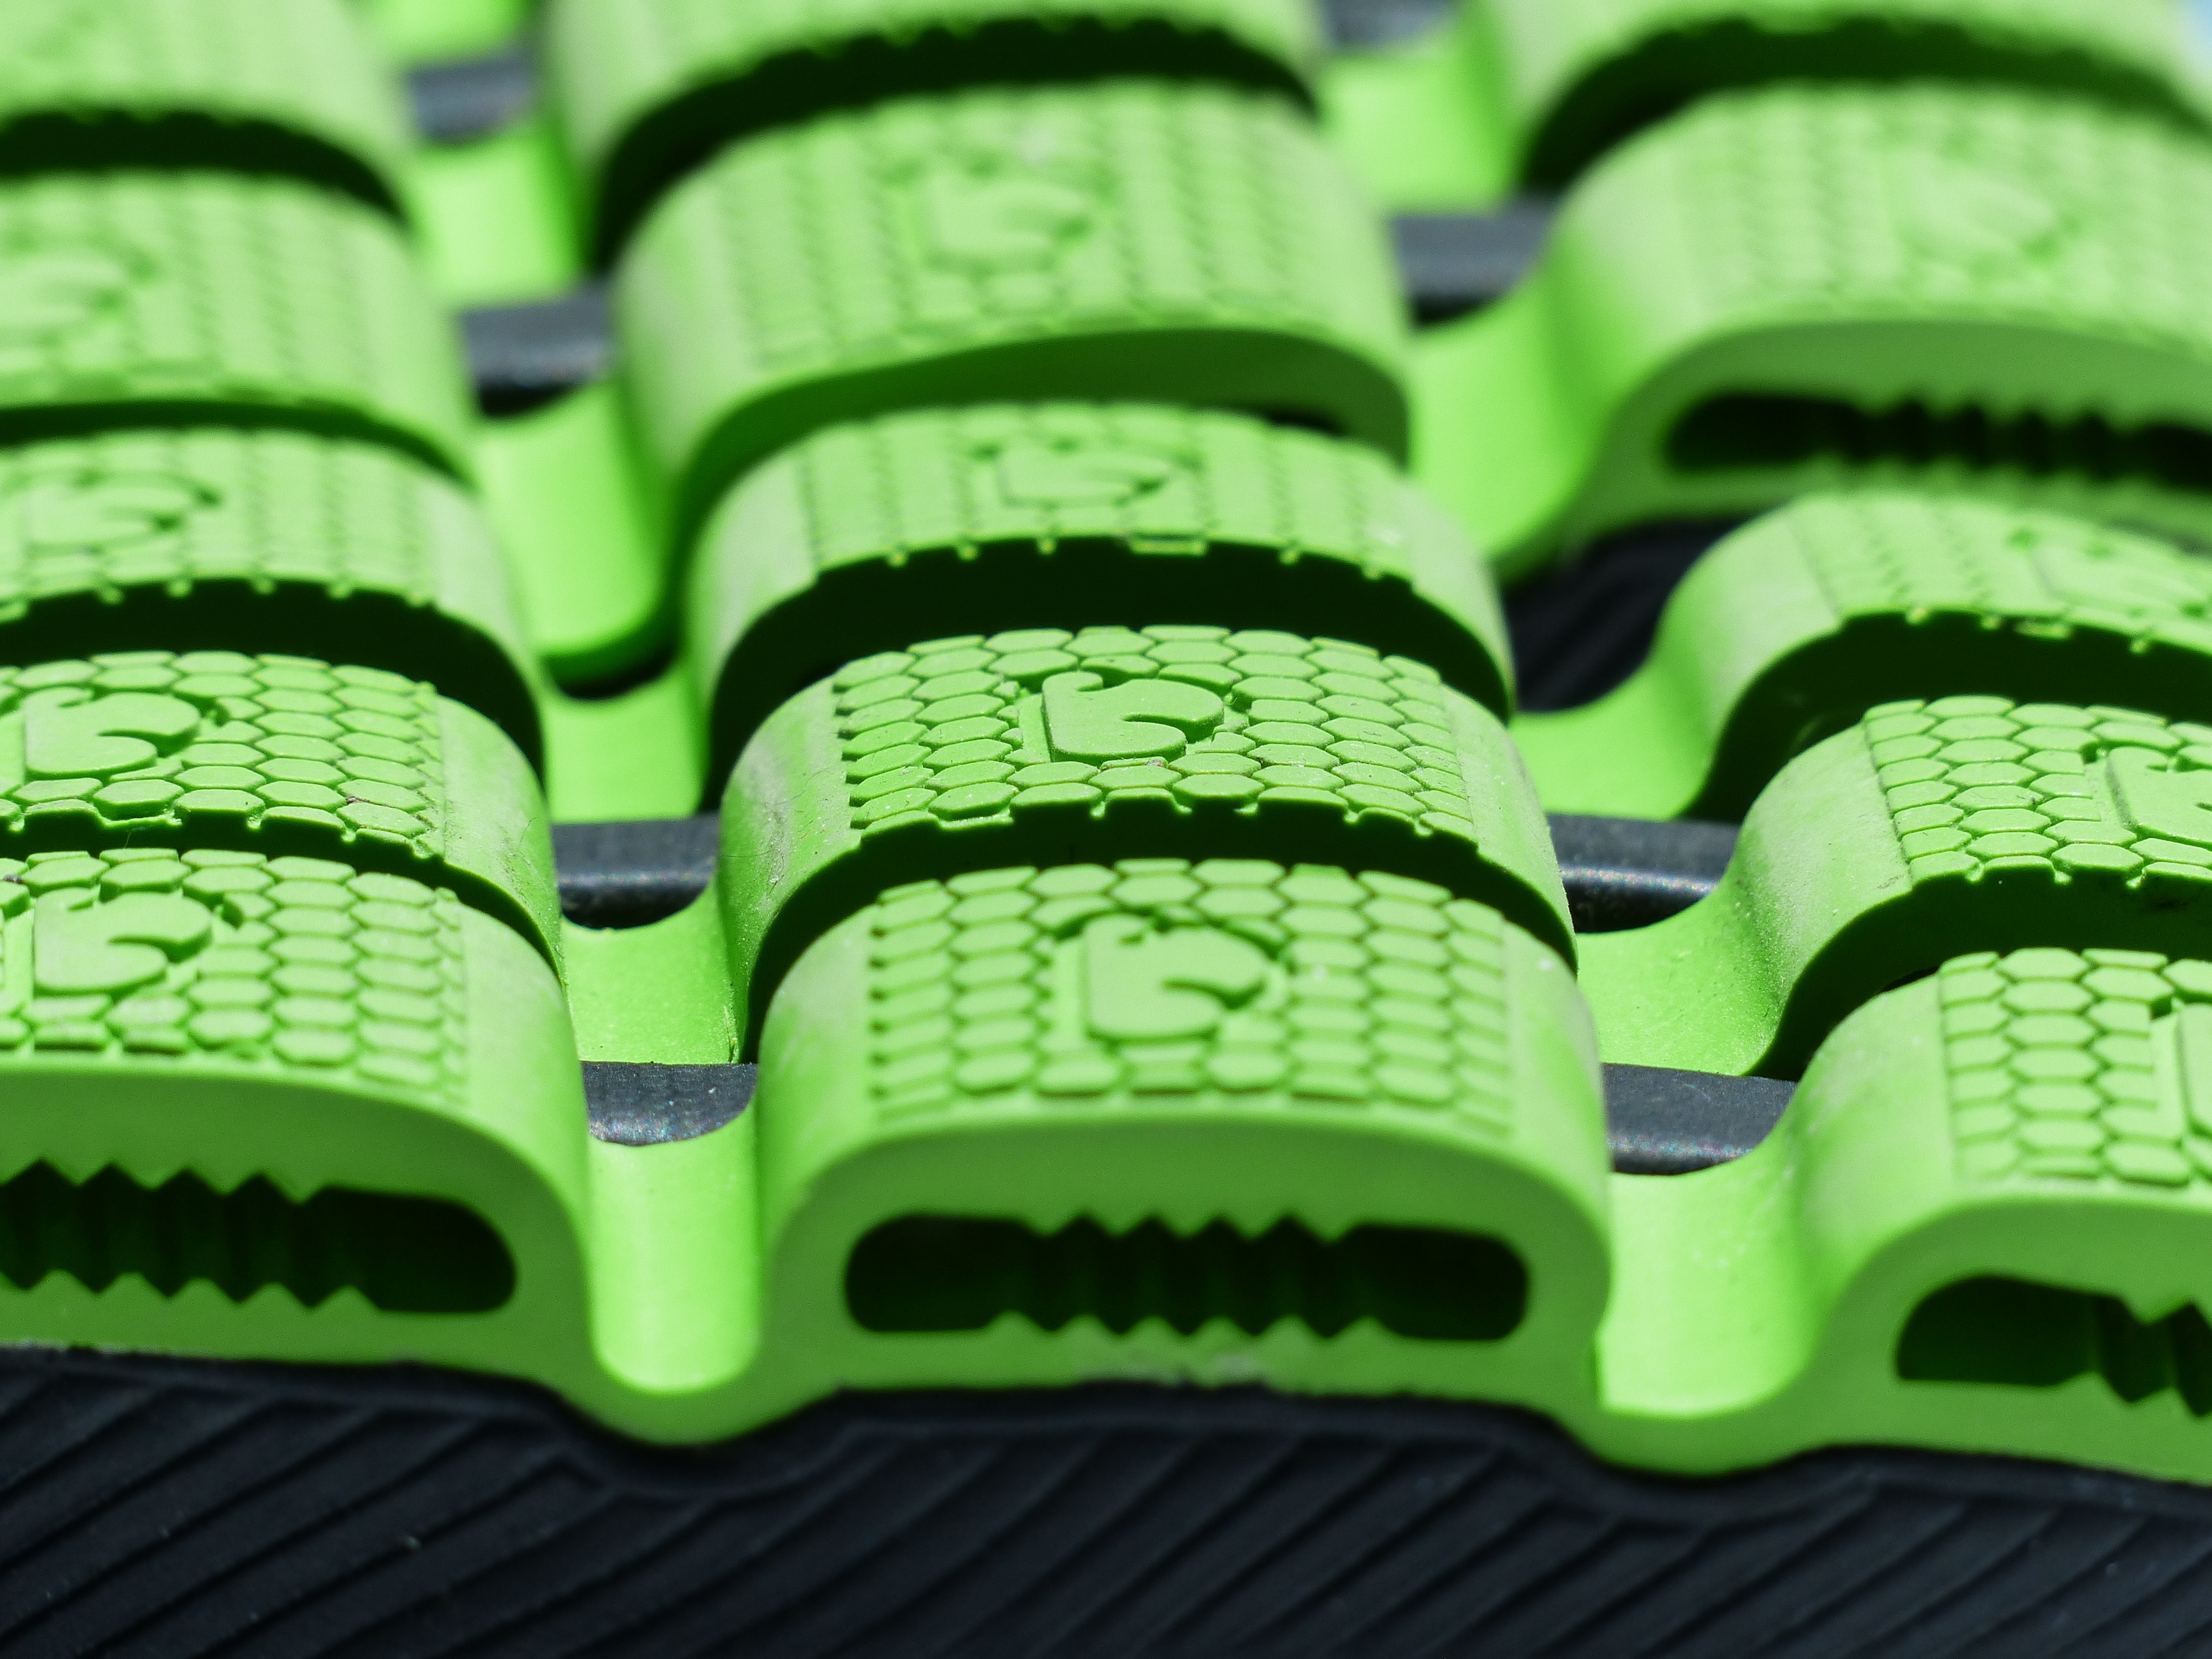
sport, run, profile, green, sole, suspension, black, product, font, shoes, race, sneakers, footwear, grip, rubber, jog, sports shoes, running shoes, trend sports, damping, friction, rubber lining, marathon shoes, shoe profile